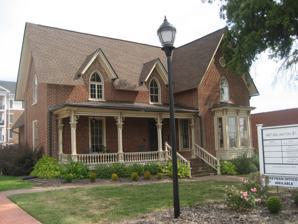
Building: William Fields House
Country: United States of America
Year built: 1879
Historic house in North Carolina, United States United States historic place William Fields House U.S. National Register of Historic Places William Fields House, September 2012 Show map of North Carolina Show map of the United States Location 447 Arlington St., Greensboro, North Carolina Coordinates 36°3′54″N 79°47′21″W / 36.06500°N 79.78917°W / 36.06500; -79.78917 Area less than one acre Built 1875 ( 1875 ) -1879 Architectural style Gothic Revival NRHP reference No. 85003084 Added to NRHP December 5, 1985 William Fields House is a historic home located at Greensboro , Guilford County, North Carolina . It was built between 1875 and 1879, and is a 1 + 1 ⁄ 2 -story, three-bay, "T"-plan Gothic Revival -style brick dwelling with a one-story rear wing. It was listed on the National Register of Historic Places in 1985. References